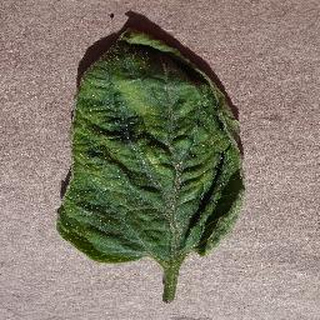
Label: tomato_yellow_leaf_curl_virus